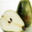
Label: pear